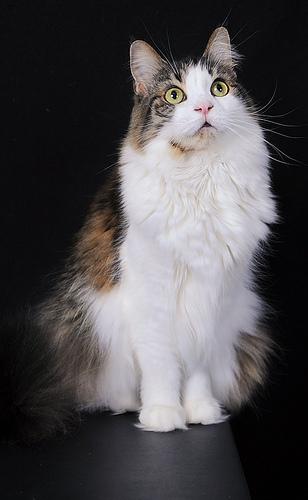
Breed: Maine Coon